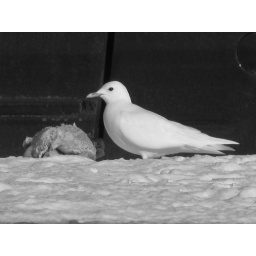
The Ivory Gull in Plymouth MA feeding on a chicken carcass as a black car rives by.